Bun Bei Chau

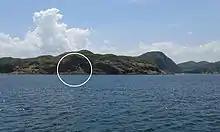
View of the northwestern coast of Town Island. Bun Bei Chau is highlighted.

Bun Bei Chau is a small island in Sai Kung District, Hong Kong. It is located just off the northeast coast of Town Island near Rocky Harbour.